County of Carnarvon, Queensland

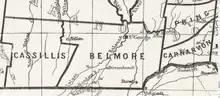
county in 1890

County of Carnarvon is one of the 318 counties of Queensland, Australia. It is within the Darling Downs region west Brisbane.